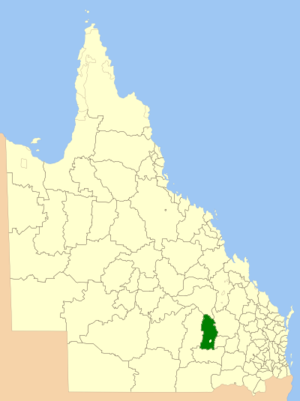
Le comté de Bungil était une zone d'administration locale au sud-est du Queensland en Australie.